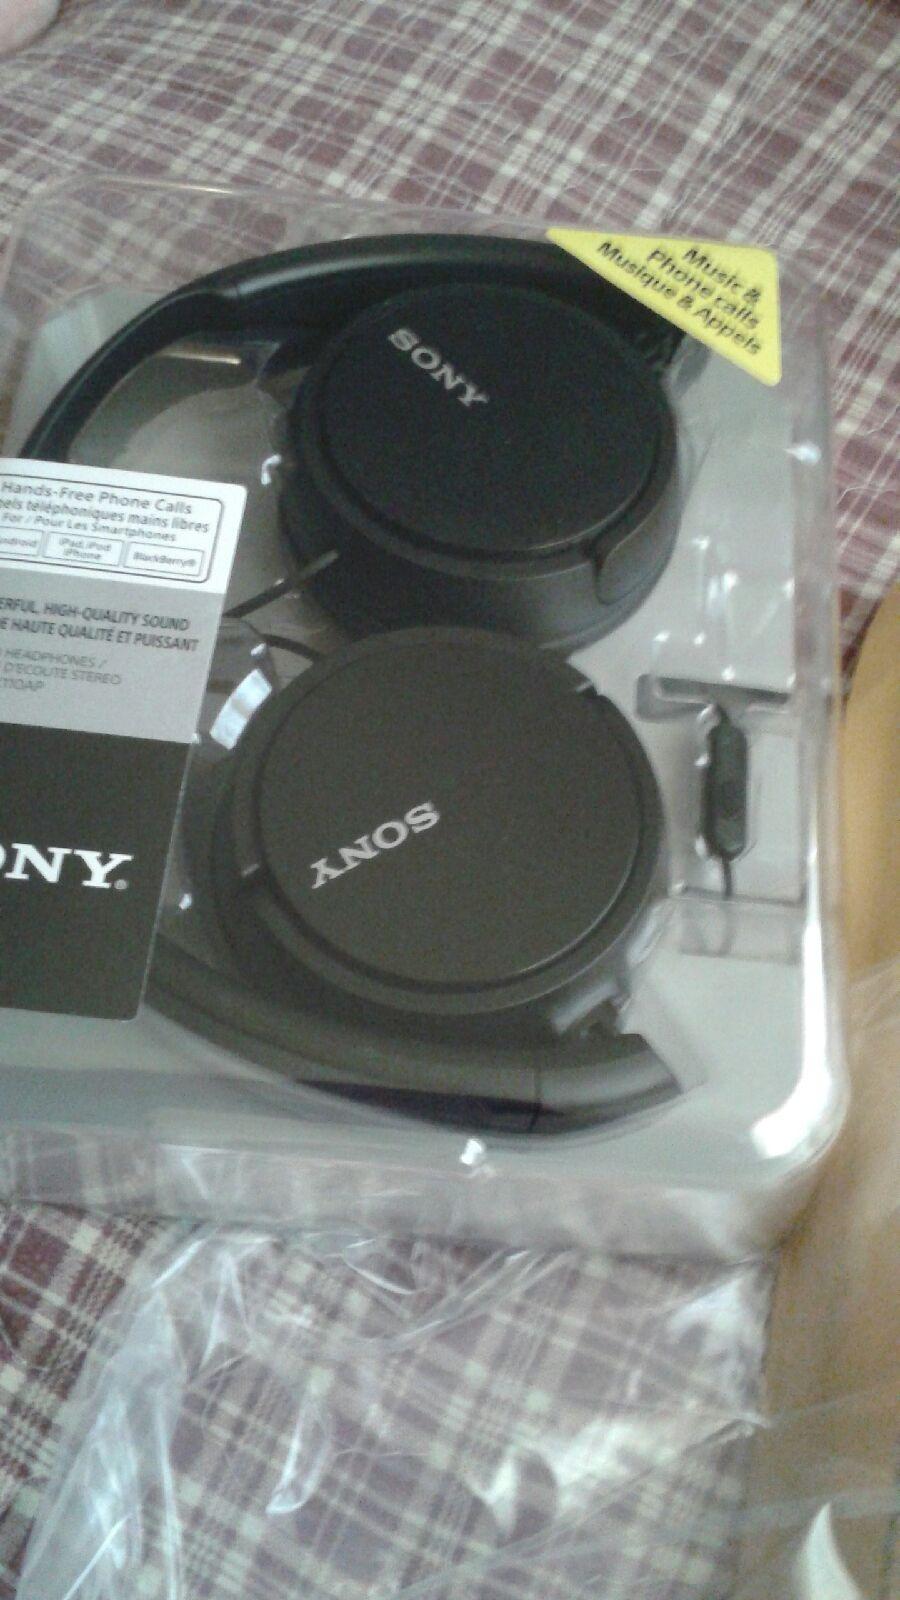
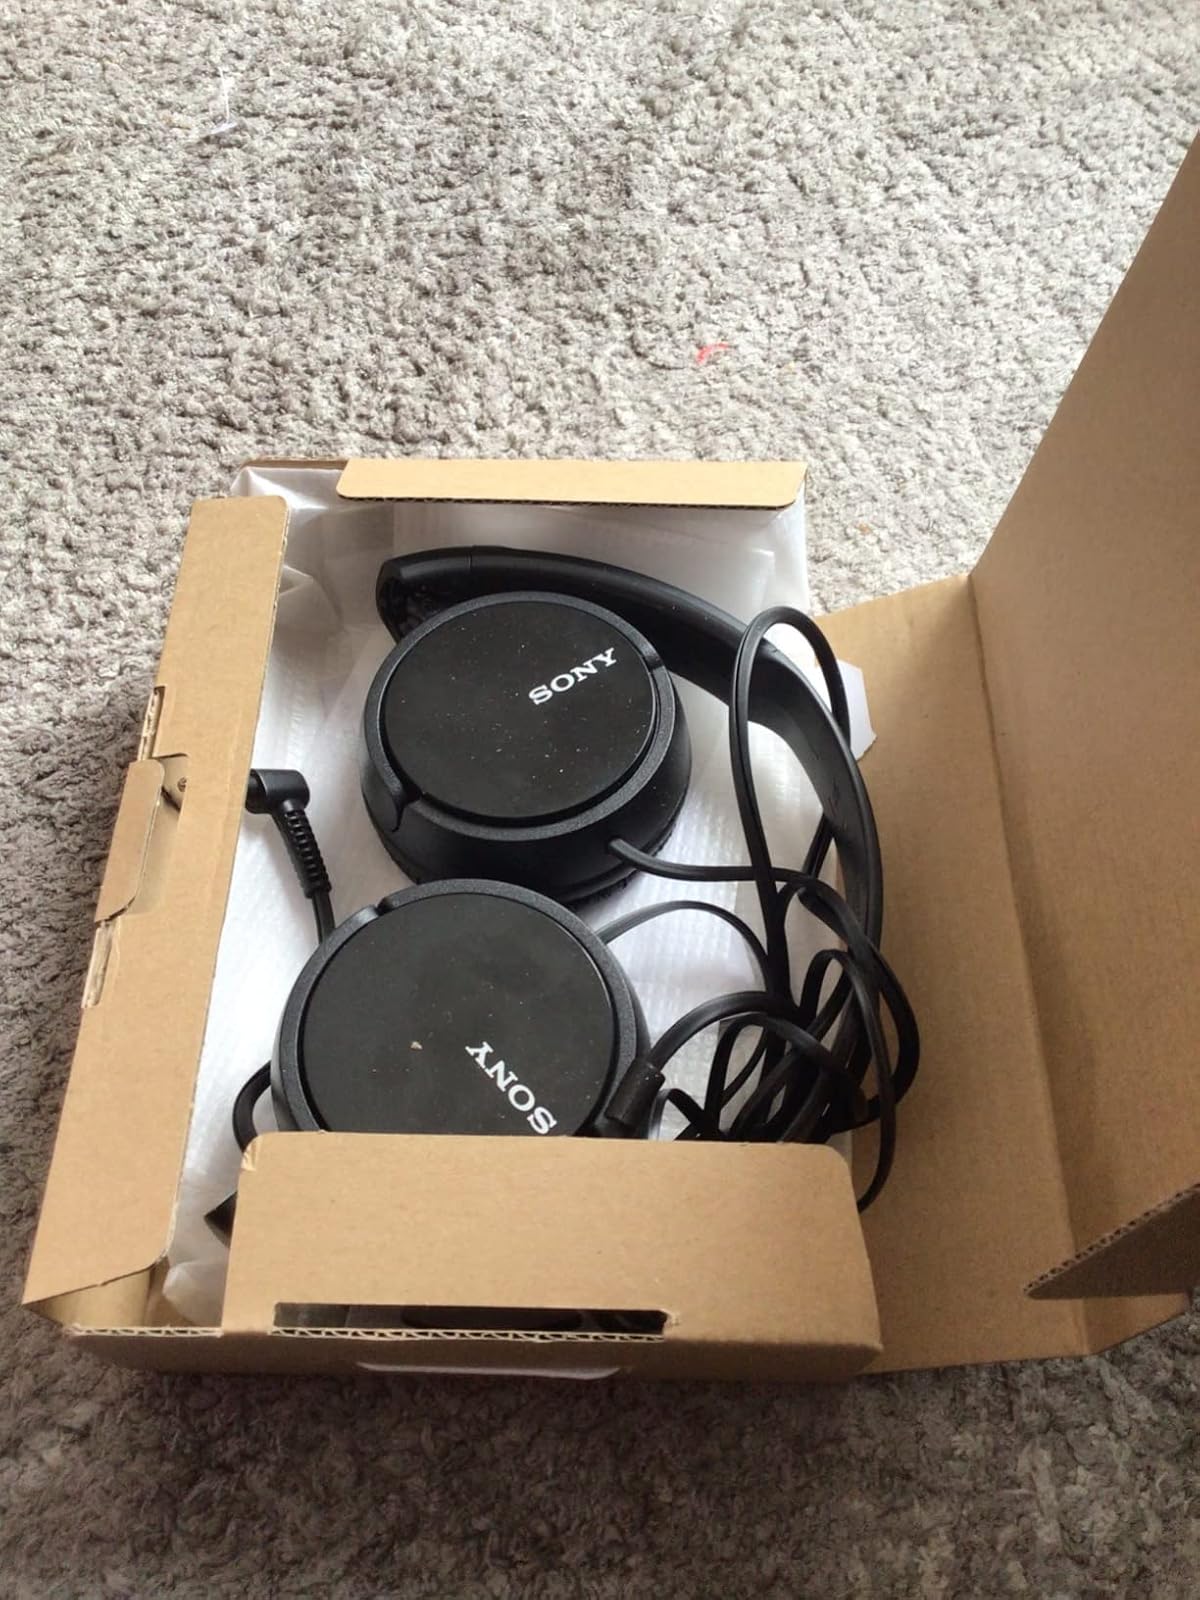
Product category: headphones
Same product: no